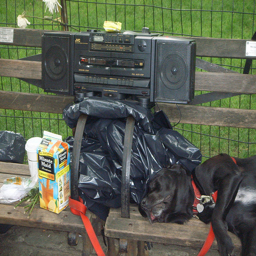
A black dog laying on a bench next to a boom box.
an image of a dog asleep on a bench
A dog laying on a bench next to a bag, a carton and a radio.
A black dog sleeping on a bench next to his owners belongings
A big black dogs lays on a bench next to a trash bag.